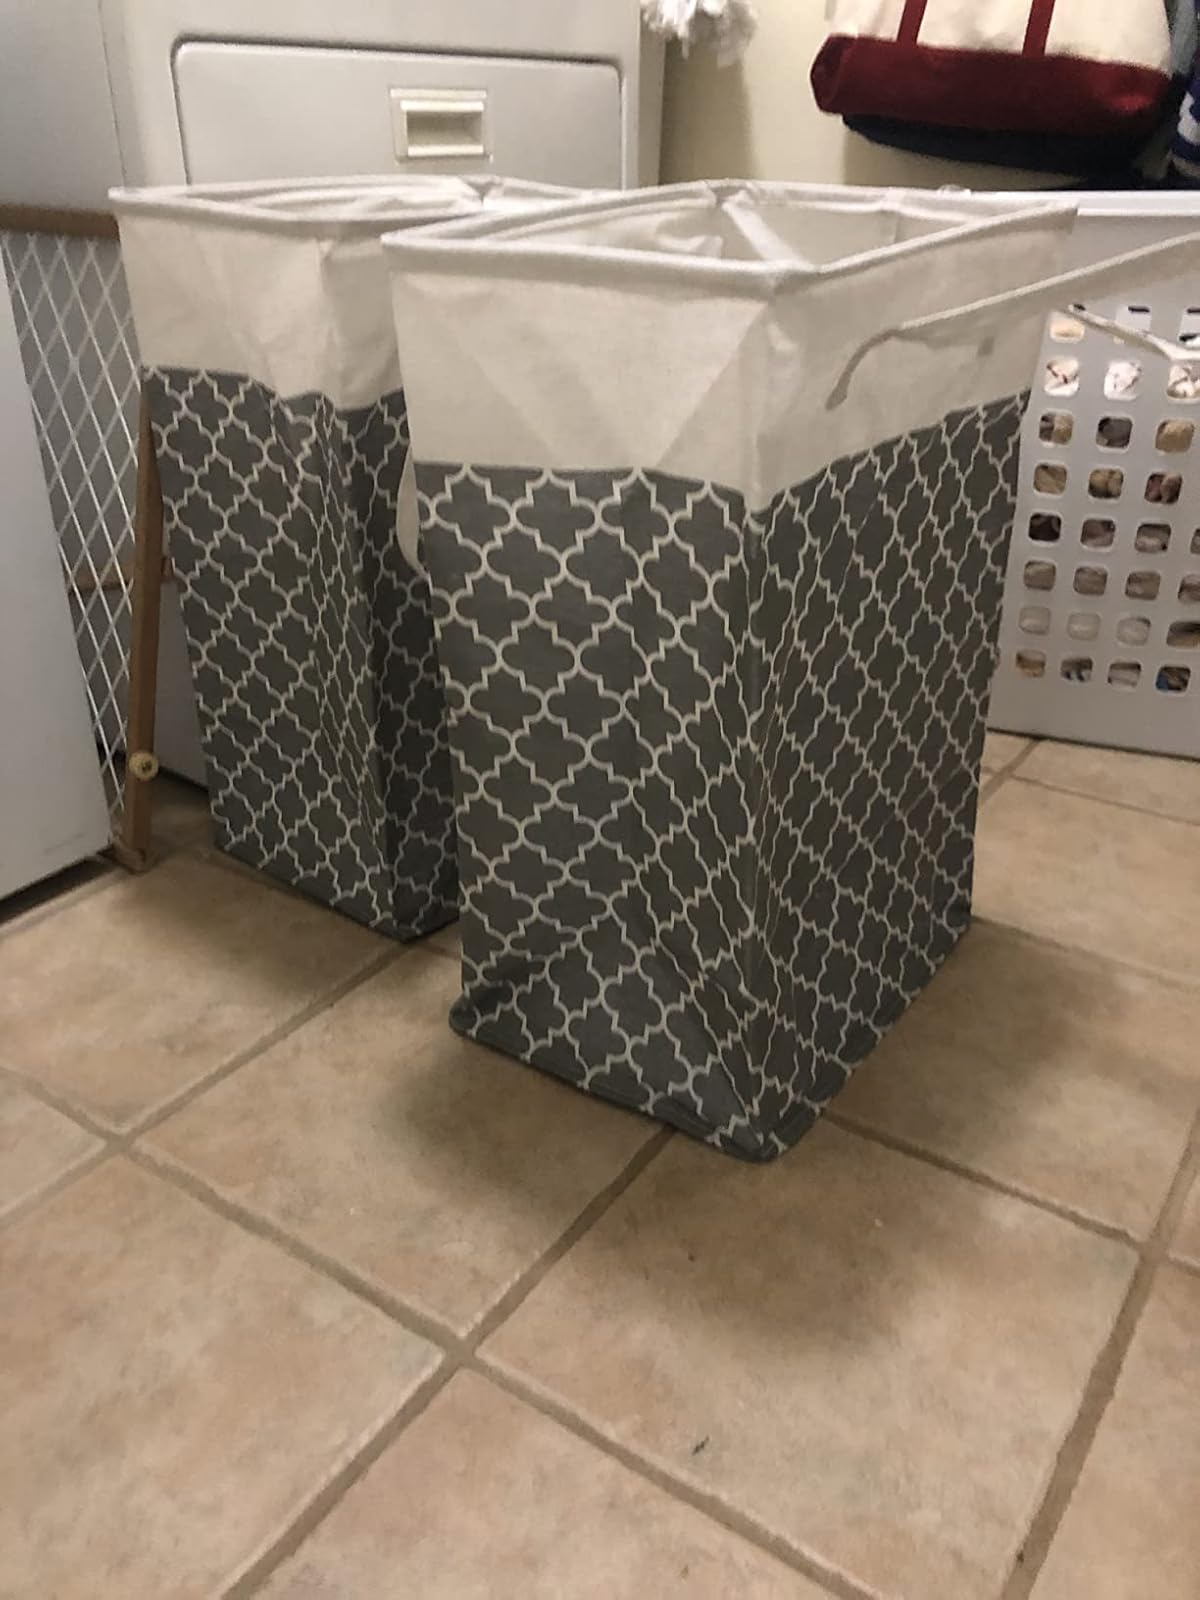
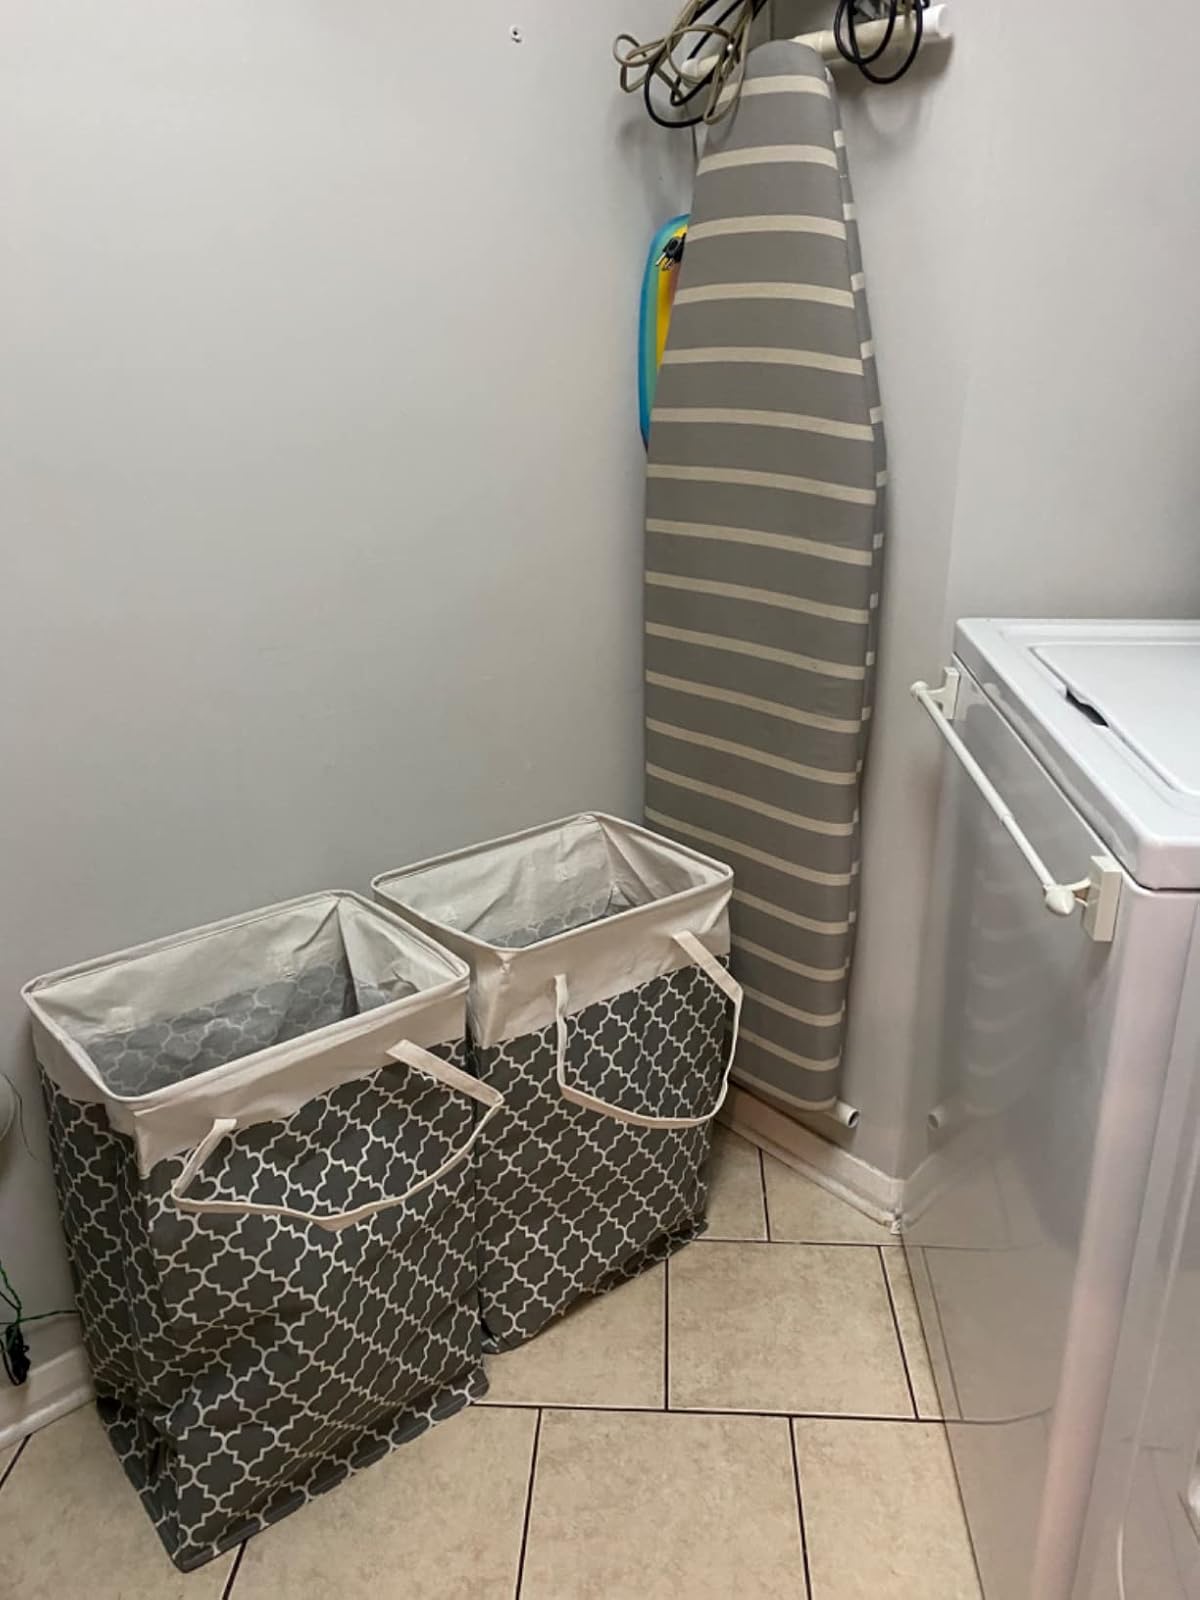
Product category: items_hamper
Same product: yes